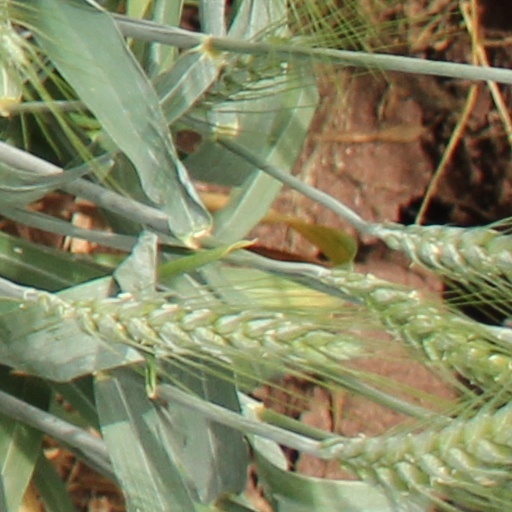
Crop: wheat